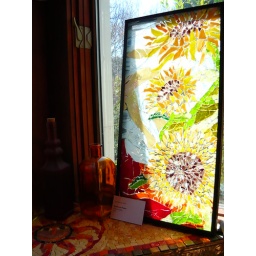
Sunflower Praise in my kitchen window